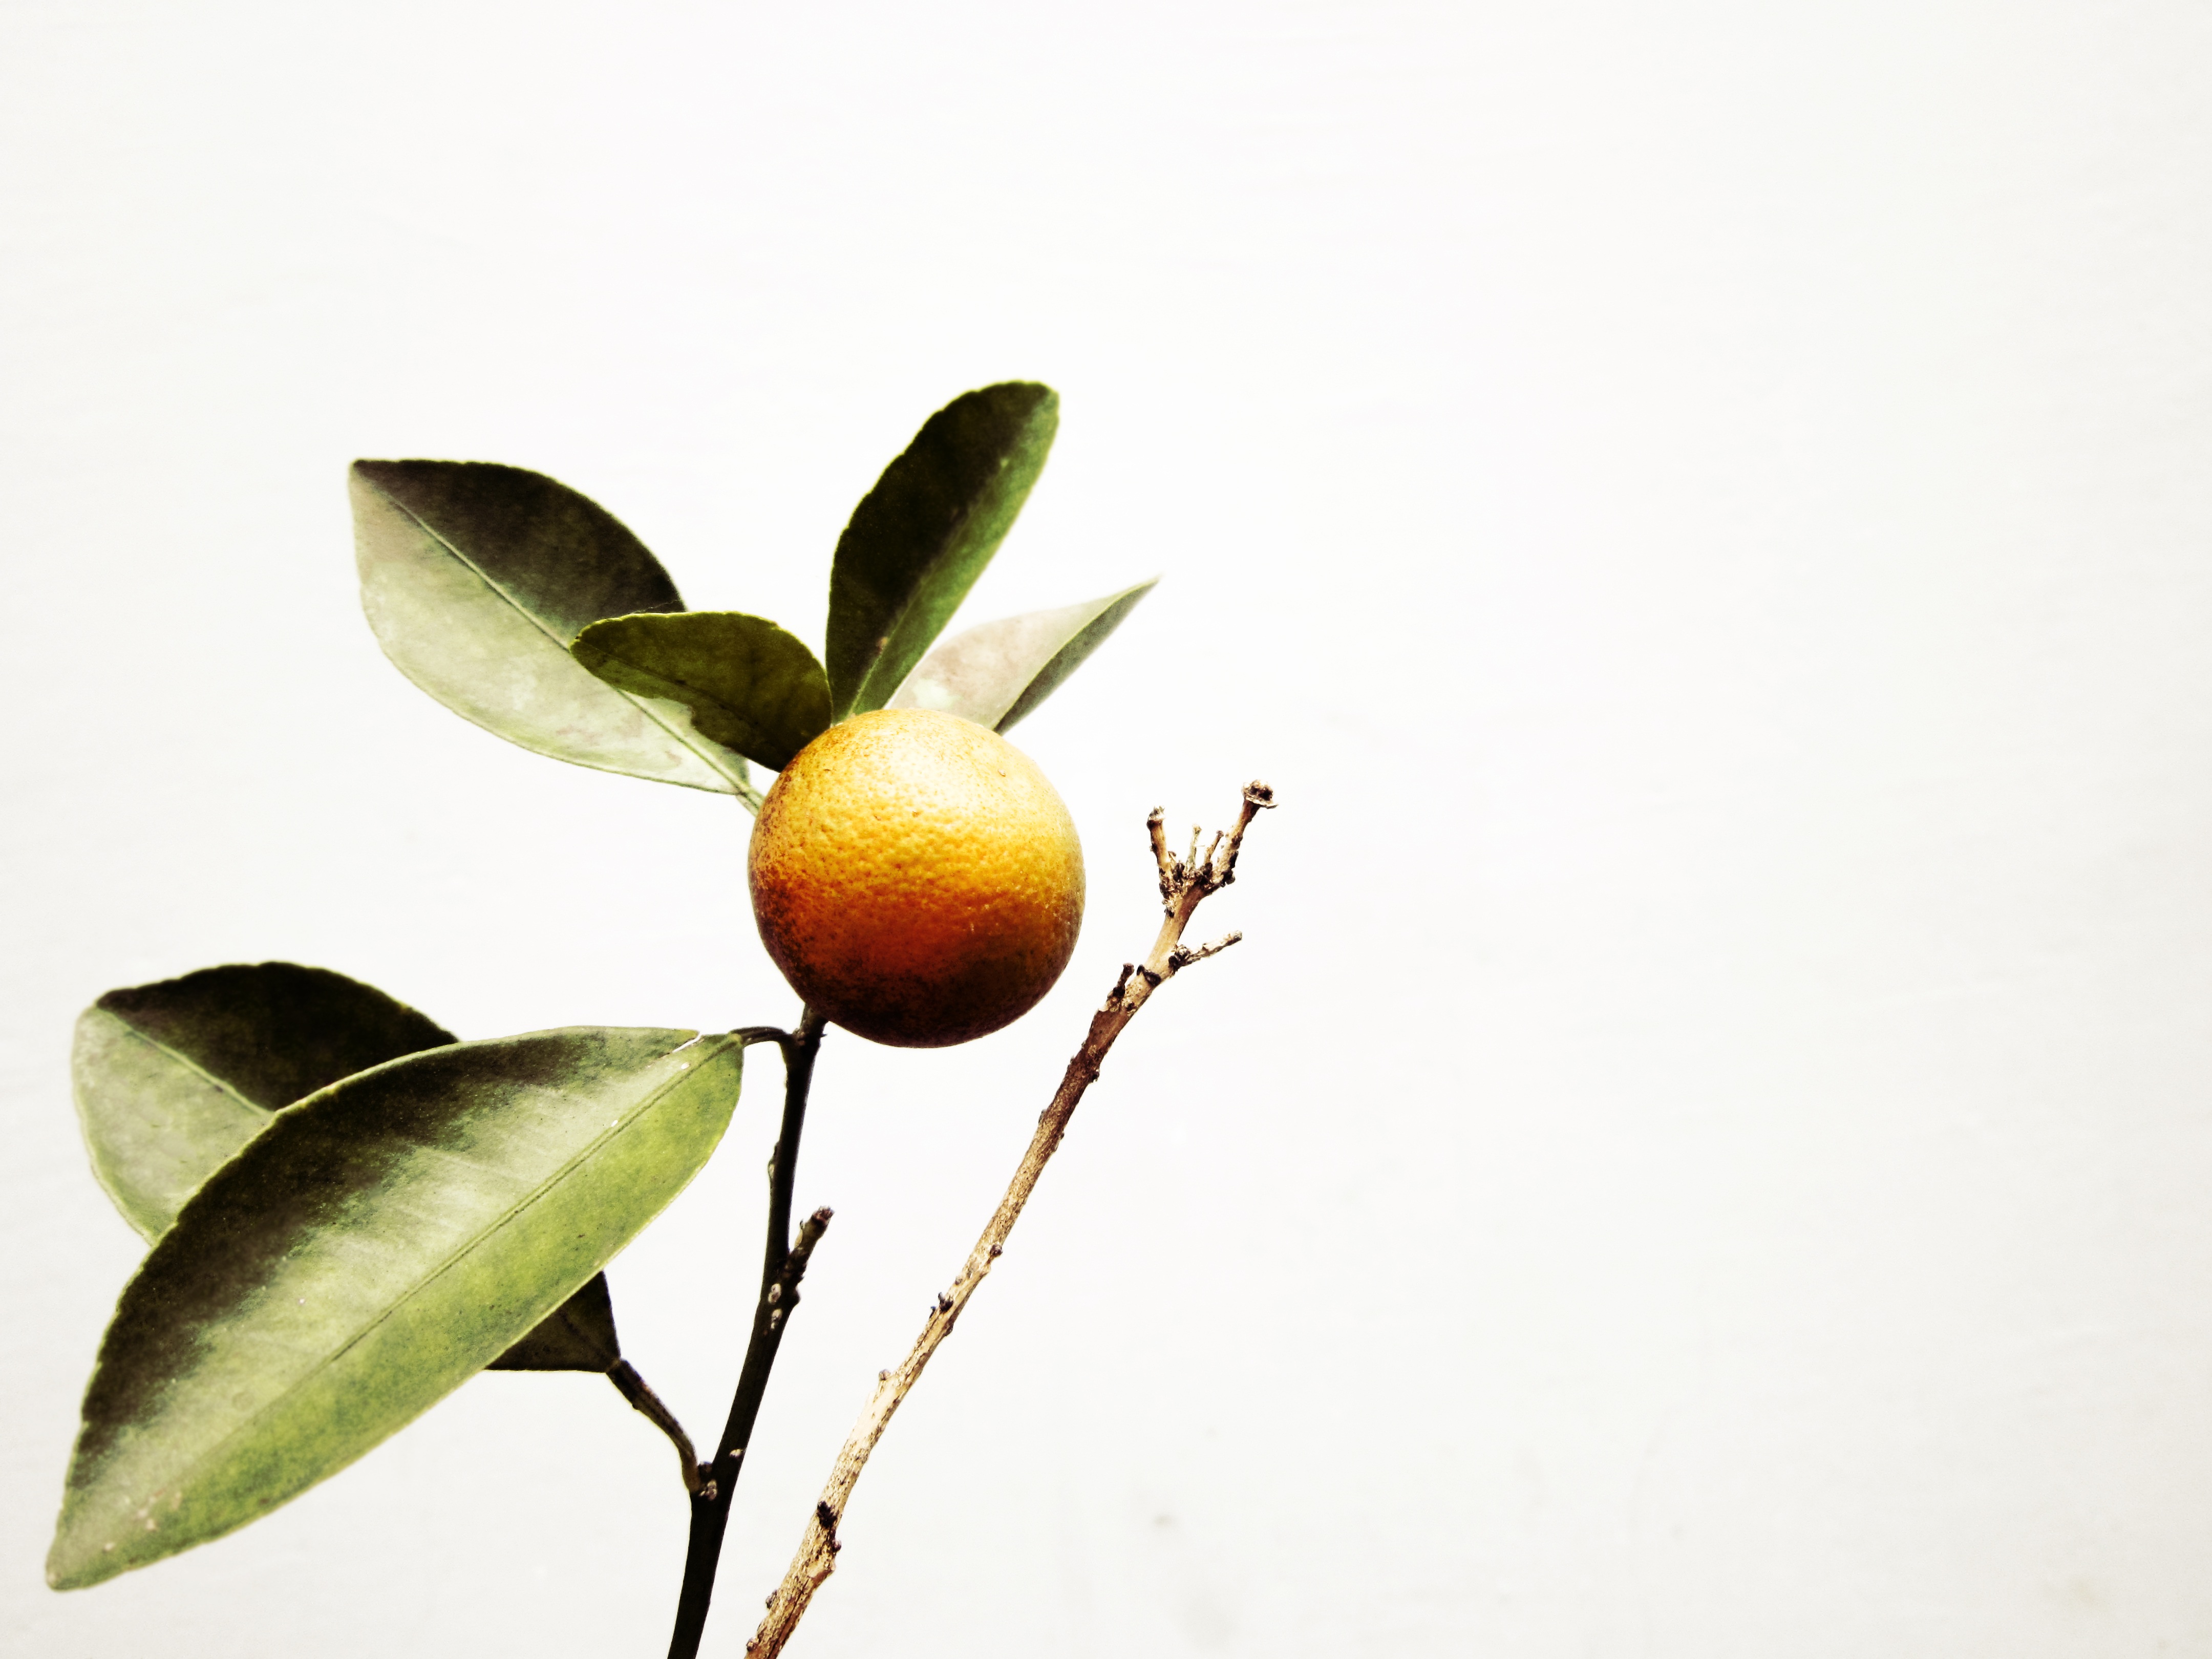
branch, blossom, plant, fruit, leaf, flower, food, green, produce, yellow, flora, close up, kumquat, vietnam, macro photography, flowering plant, ornamental trees, land plant